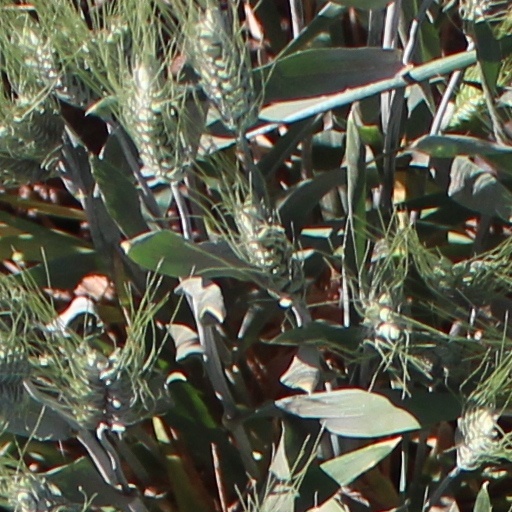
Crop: wheat